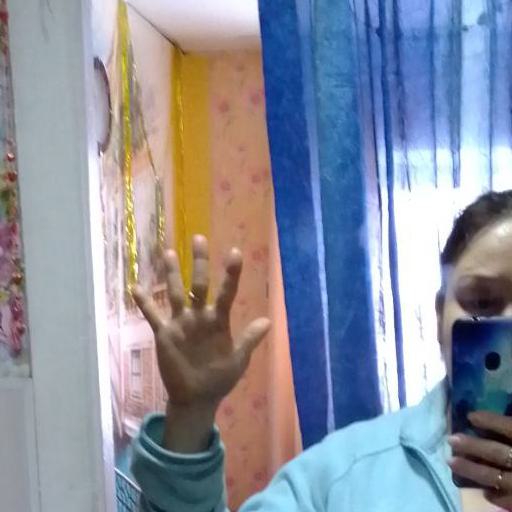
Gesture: palm